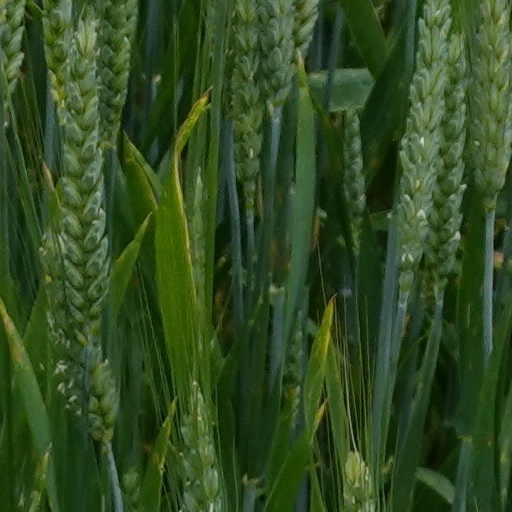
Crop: wheat